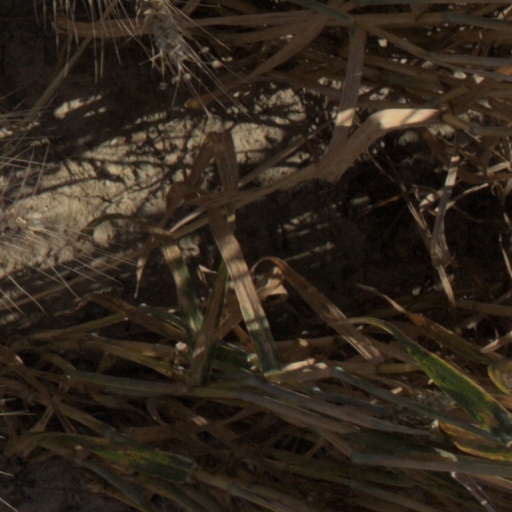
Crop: wheat